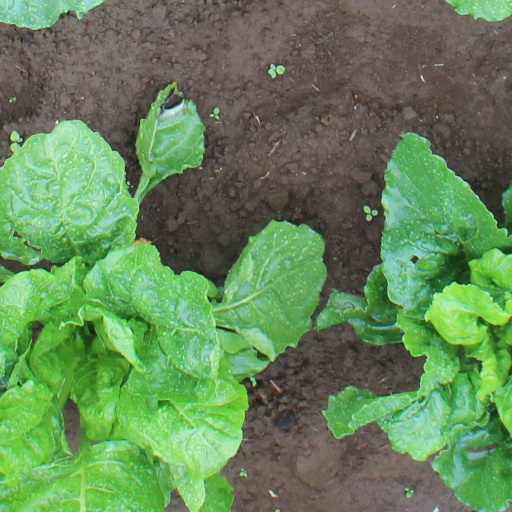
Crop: sugar beet